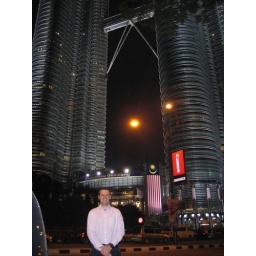
This is a picture of me standing across the road from the Petronas towards in downtown Kuala Lumpur, Malaysia.